Macao (dice game)

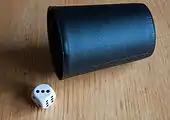
Macao is played with a single die and die cup.

Makao, Macao or Böse Neun is a simple dice game for any number of players using a single die and a dice cup. It is a game in which the players must reach a specified score without exceeding it, in that way it resembles other dice games like Über 12 ist tot ("Over 12 is Dead") or Fünfzehn ("Fifteen") as well as the card games of Siebzehn und Vier and Black Jack. It is derived from the eponymous card game of Macao, which itself is a possible predecessor of the popular gambling game of Baccara. Like its eponymous cousin, its name comes from the city of Macao, the "Monte Carlo of the East".